A. B. Cull

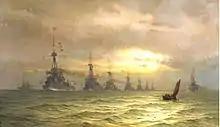

Alma Claude Burlton Cull (1880–1931) was an English marine painter who worked in watercolours and oils. He specialised in painting Royal Navy ships.